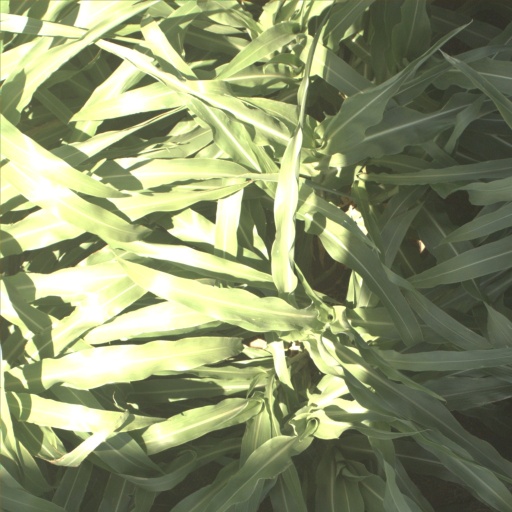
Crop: sorghum